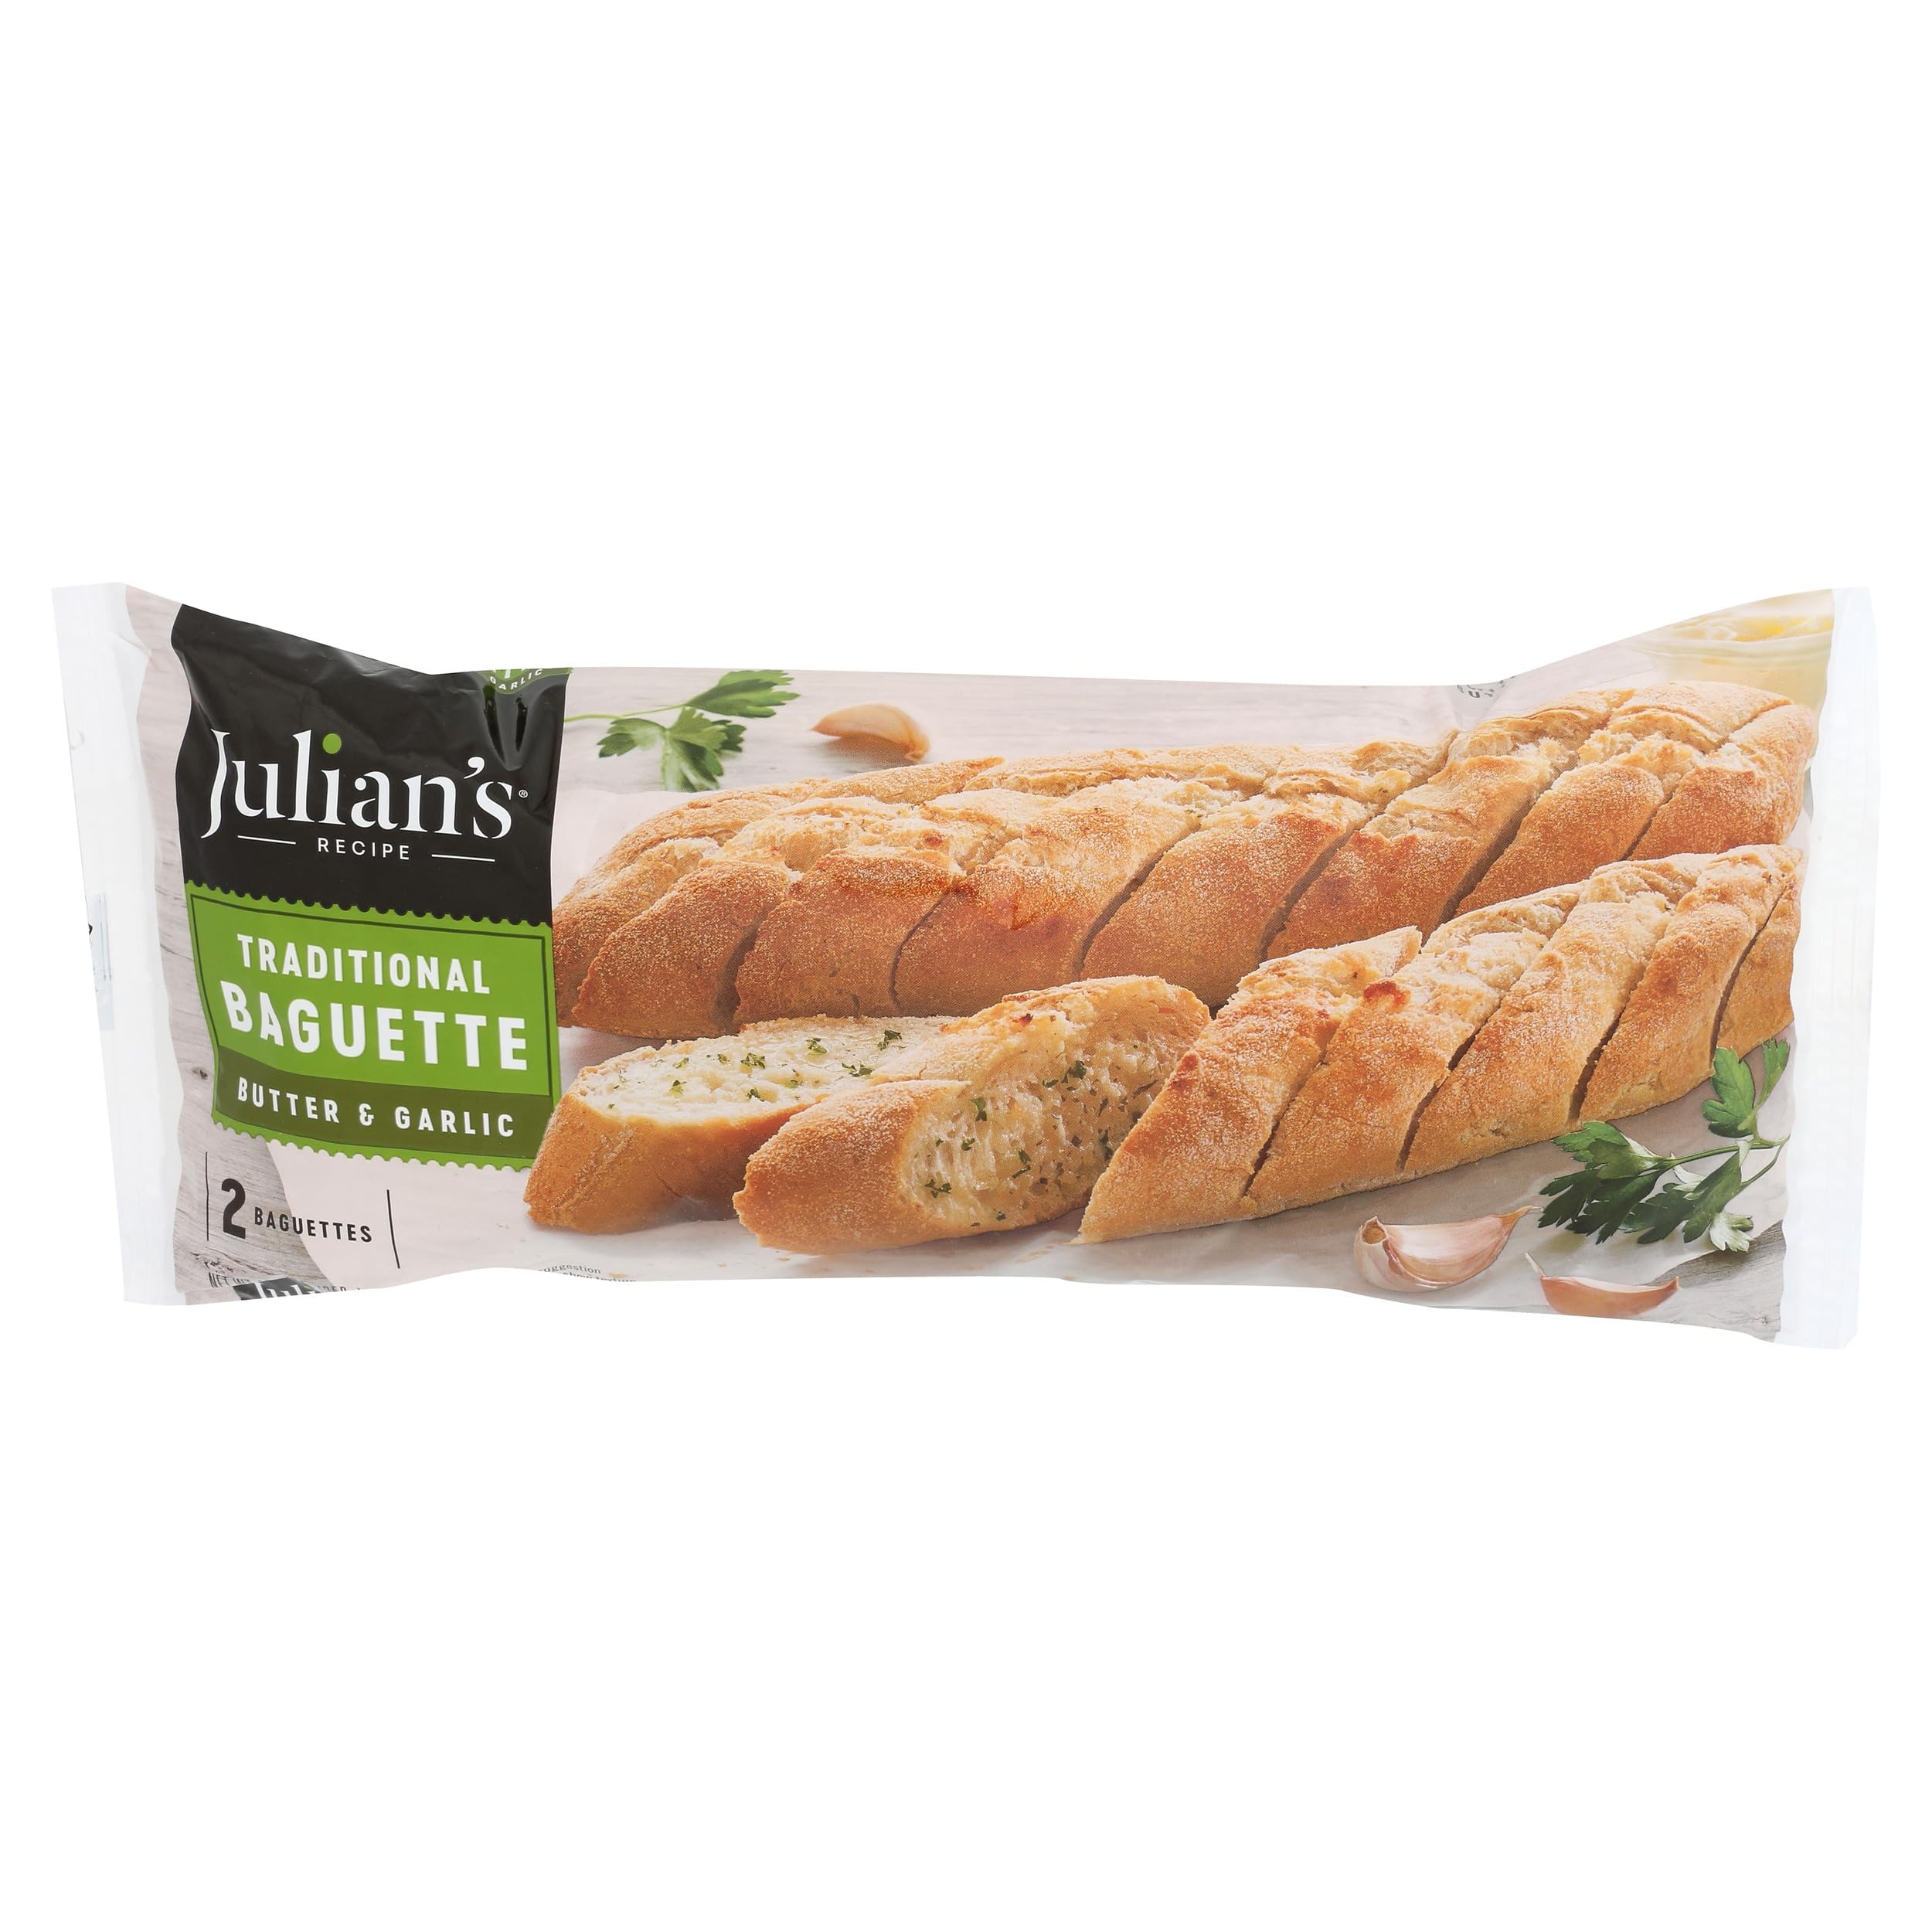
Item Name: Julian's Recipe Garlic and Butter Baguette, 12.35 oz
Bullet Point: Made of good quality ingredient
Value: 12.35
Unit: Ounce

Price: 3.855